Chris Leikvoll

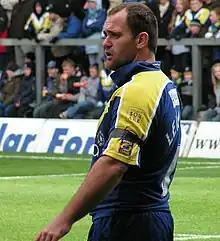

Chris Leikvoll (born 4 December 1975) is an Australian former professional rugby league footballer who played in the 1990s and 2000s.